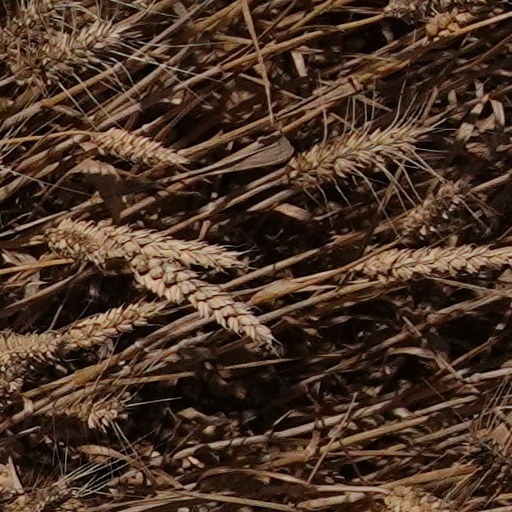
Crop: wheat